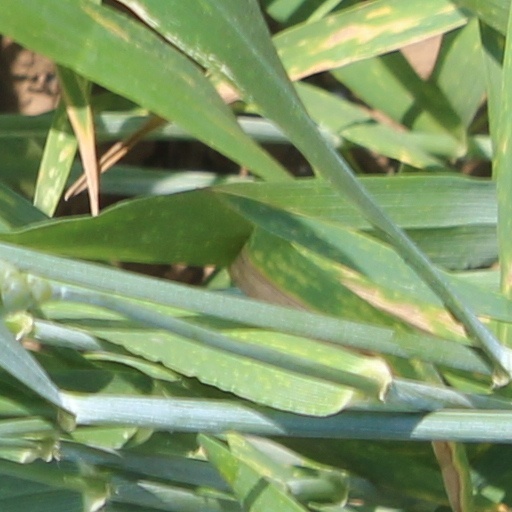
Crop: wheat